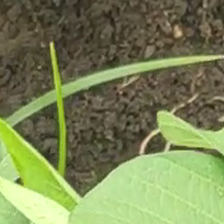
Weed species: Lavhala_(Cyperus_Rotundus)